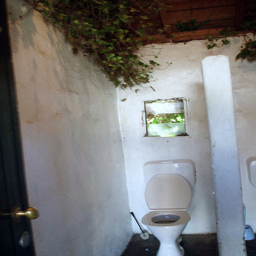
A white toilet sitting in a bathroom next to a window.
A white ceramic toilet in a stall with plants
A bathroom that has plants growing in it.
A toilet of some sort in a bathroom.
A toilet in a stall with some plants growing over it.